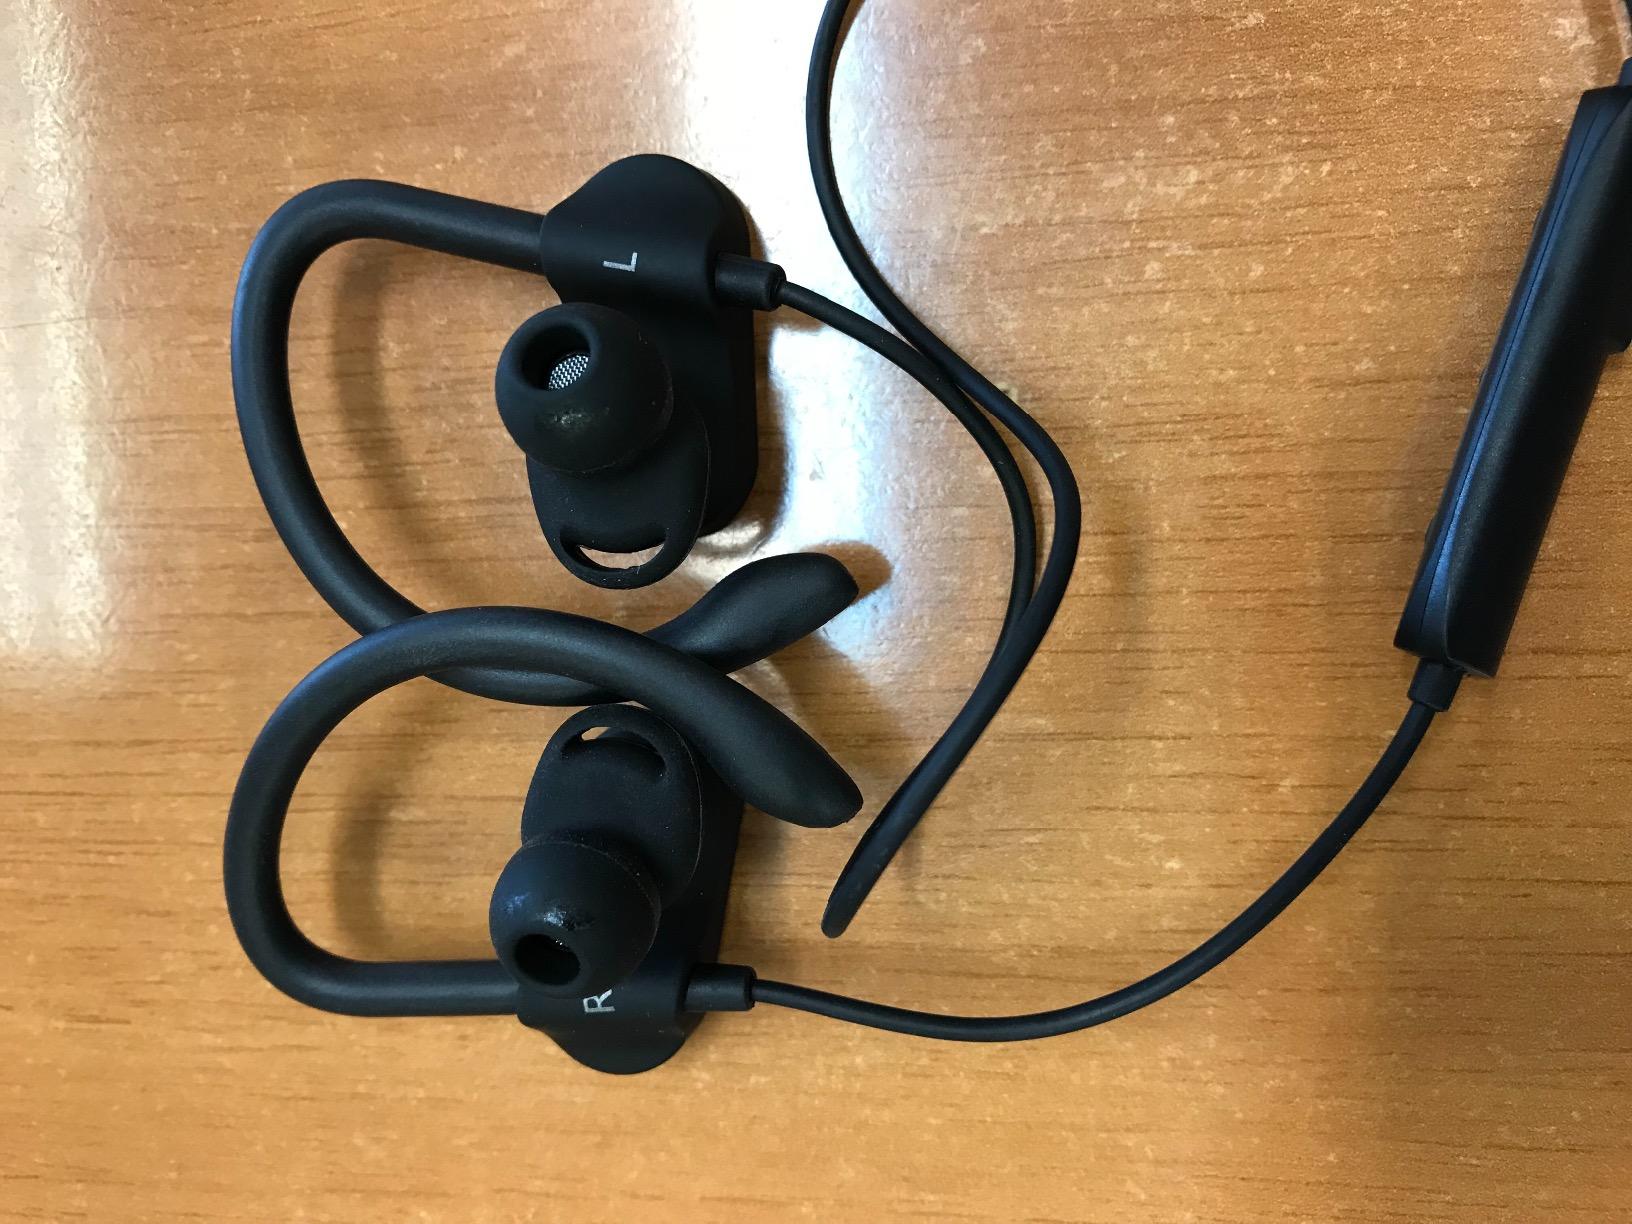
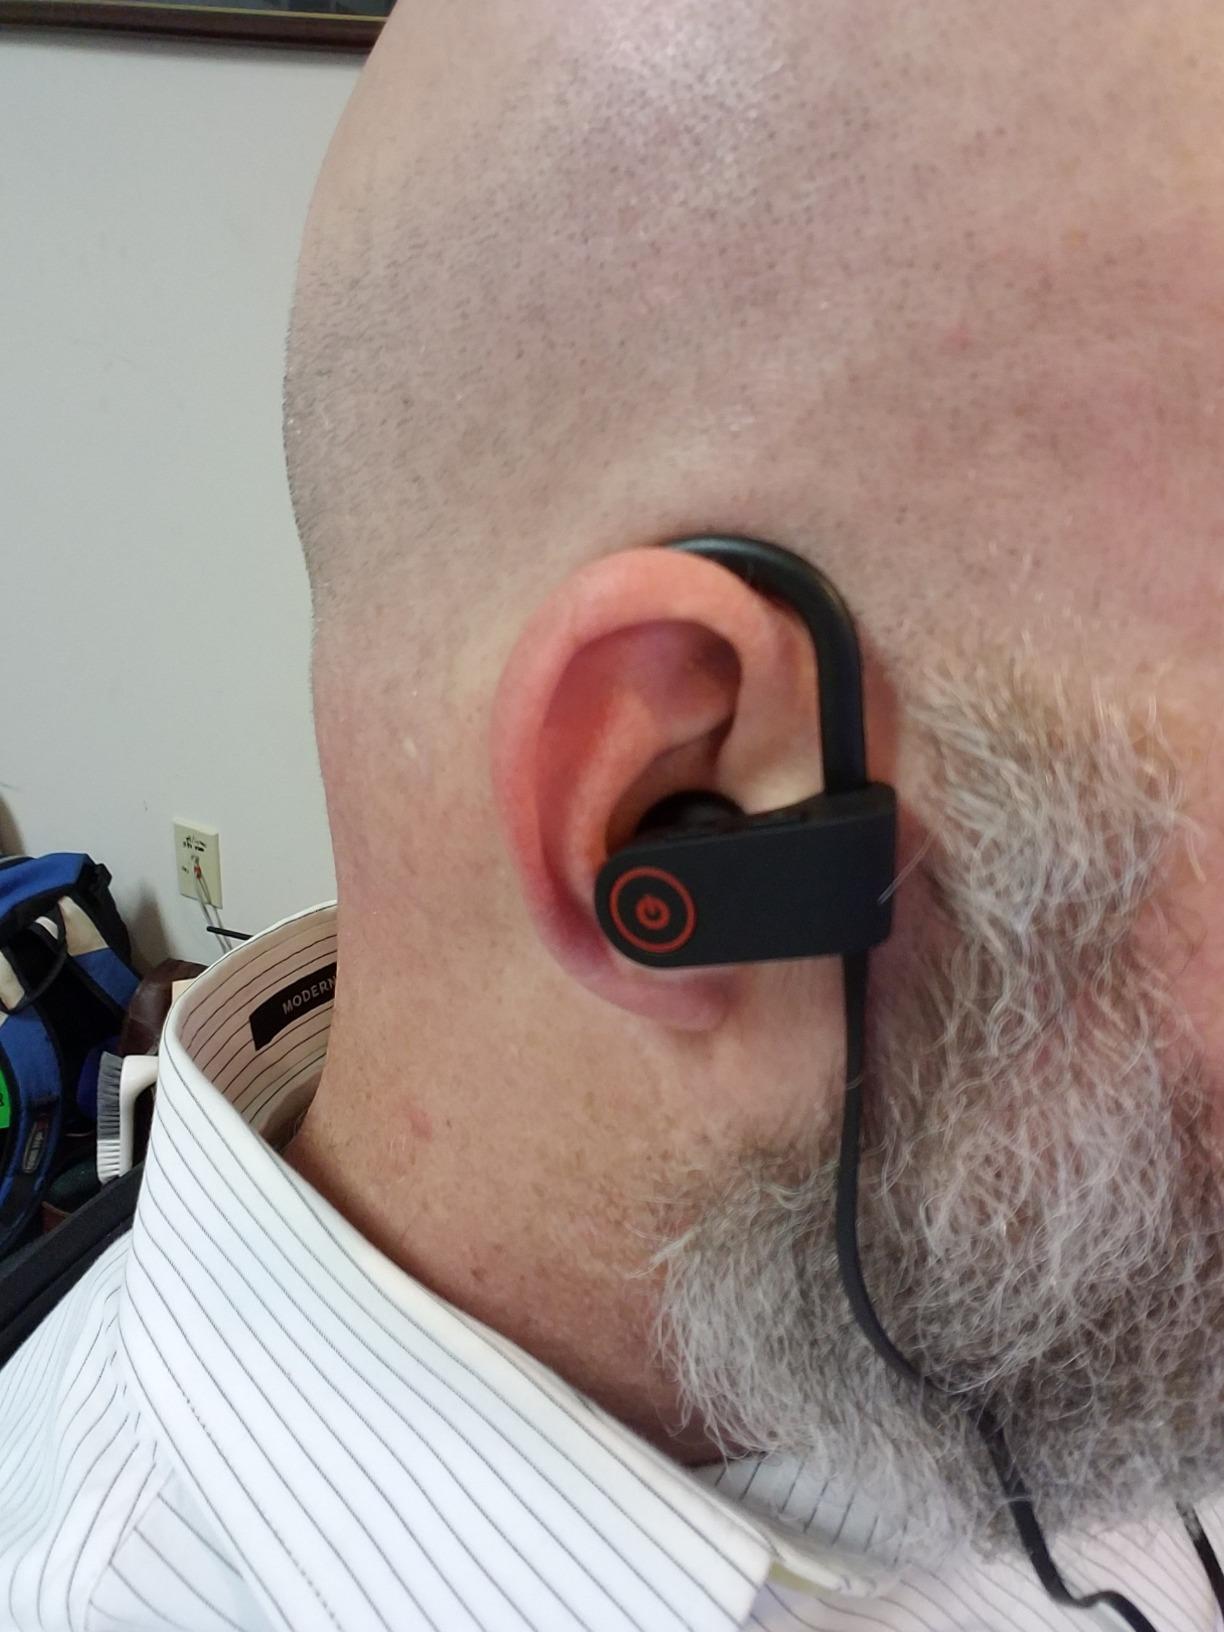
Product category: headphones
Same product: no